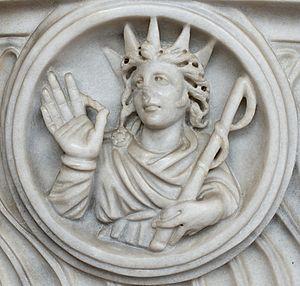
Buste d'Hélios dans un clipeus, détail d'un sarcophage à lenos. Marbre blanc, début du IIIe siècle ap. J.-C. Provenance
La Liberté éclairant le monde, ou simplement Liberté, plus connue sous le nom de statue de la Liberté, est l'un des monuments les plus célèbres des États-Unis. Cette statue monumentale est située à New York, sur la Liberty Island, au sud de Manhattan, à l'embouchure de l'Hudson et à proximité d'Ellis Island.
Le musée des Thermes de Dioclétien, ou musée des Thermes est le siège historique du Musée national romain, installé dans les salles des thermes de Dioclétien, à Rome. Depuis la réorganisation du musée, en 1990, le bâtiment des thermes est devenu l'un des quatre lieux d'exposition de ce grand ensemble muséal.